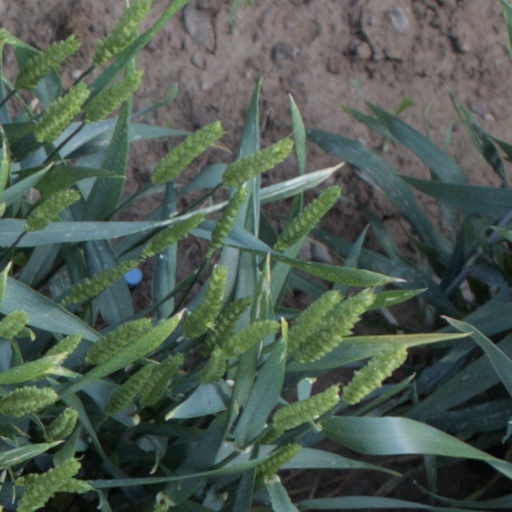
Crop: wheat